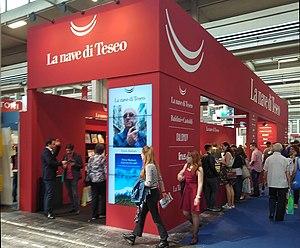
La nave di Teseo est une maison d'édition italienne, fondée en novembre 2015 à Milan par un groupe d'éditeurs et d'auteurs.